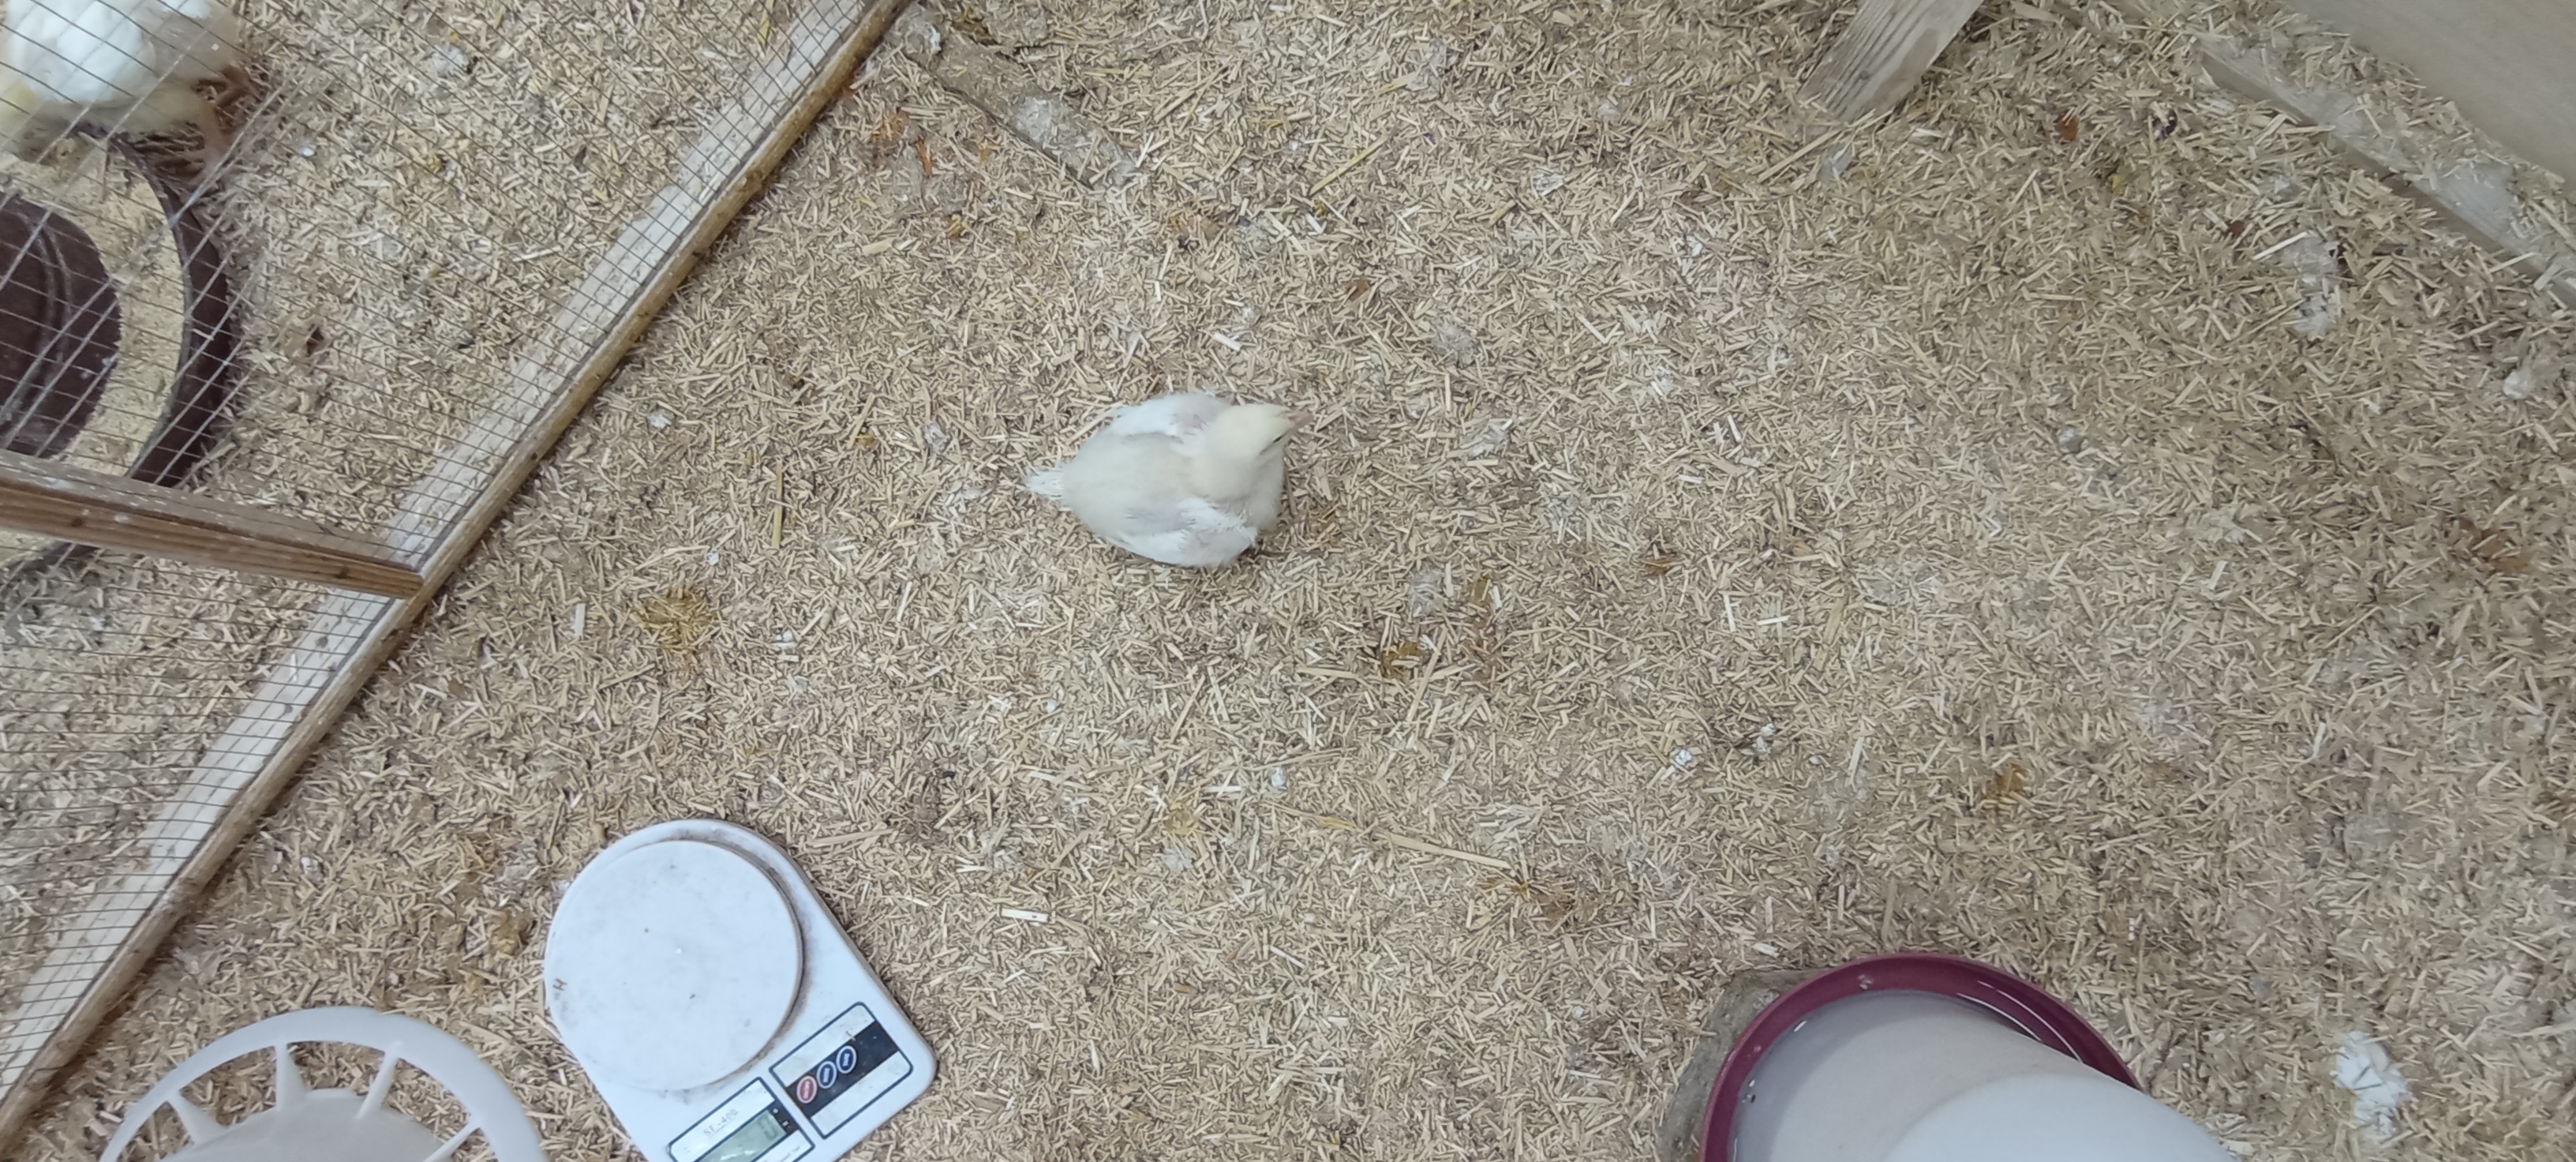
Weight: 381 g